Sky position (RA, Dec in degrees): 174.13, 2.75
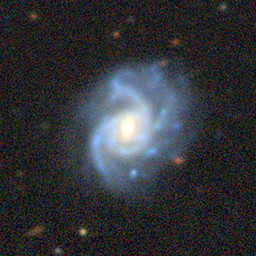
Galaxy morphology: Unbarred Loose Spiral Galaxies